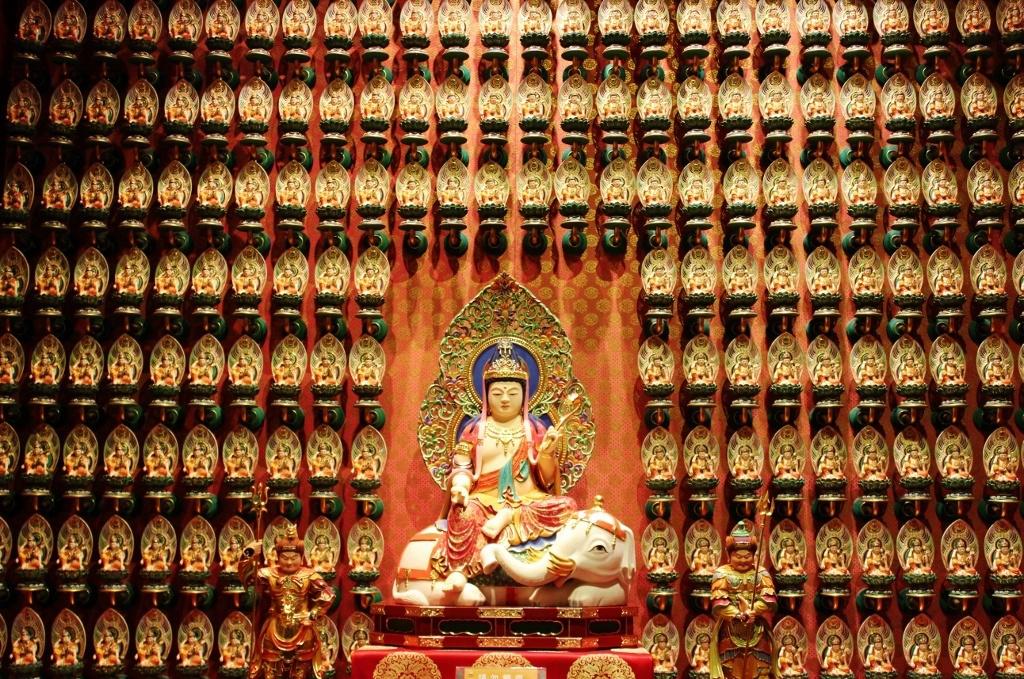
unitary state self - guided walking tour : there are thousands of author throughout the temple
Relation: Story, Meta